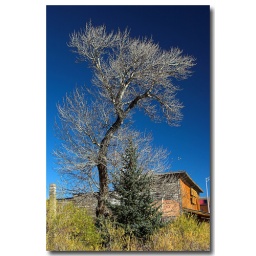
Reaching into the dark blue sky over Dubois,Wyoming